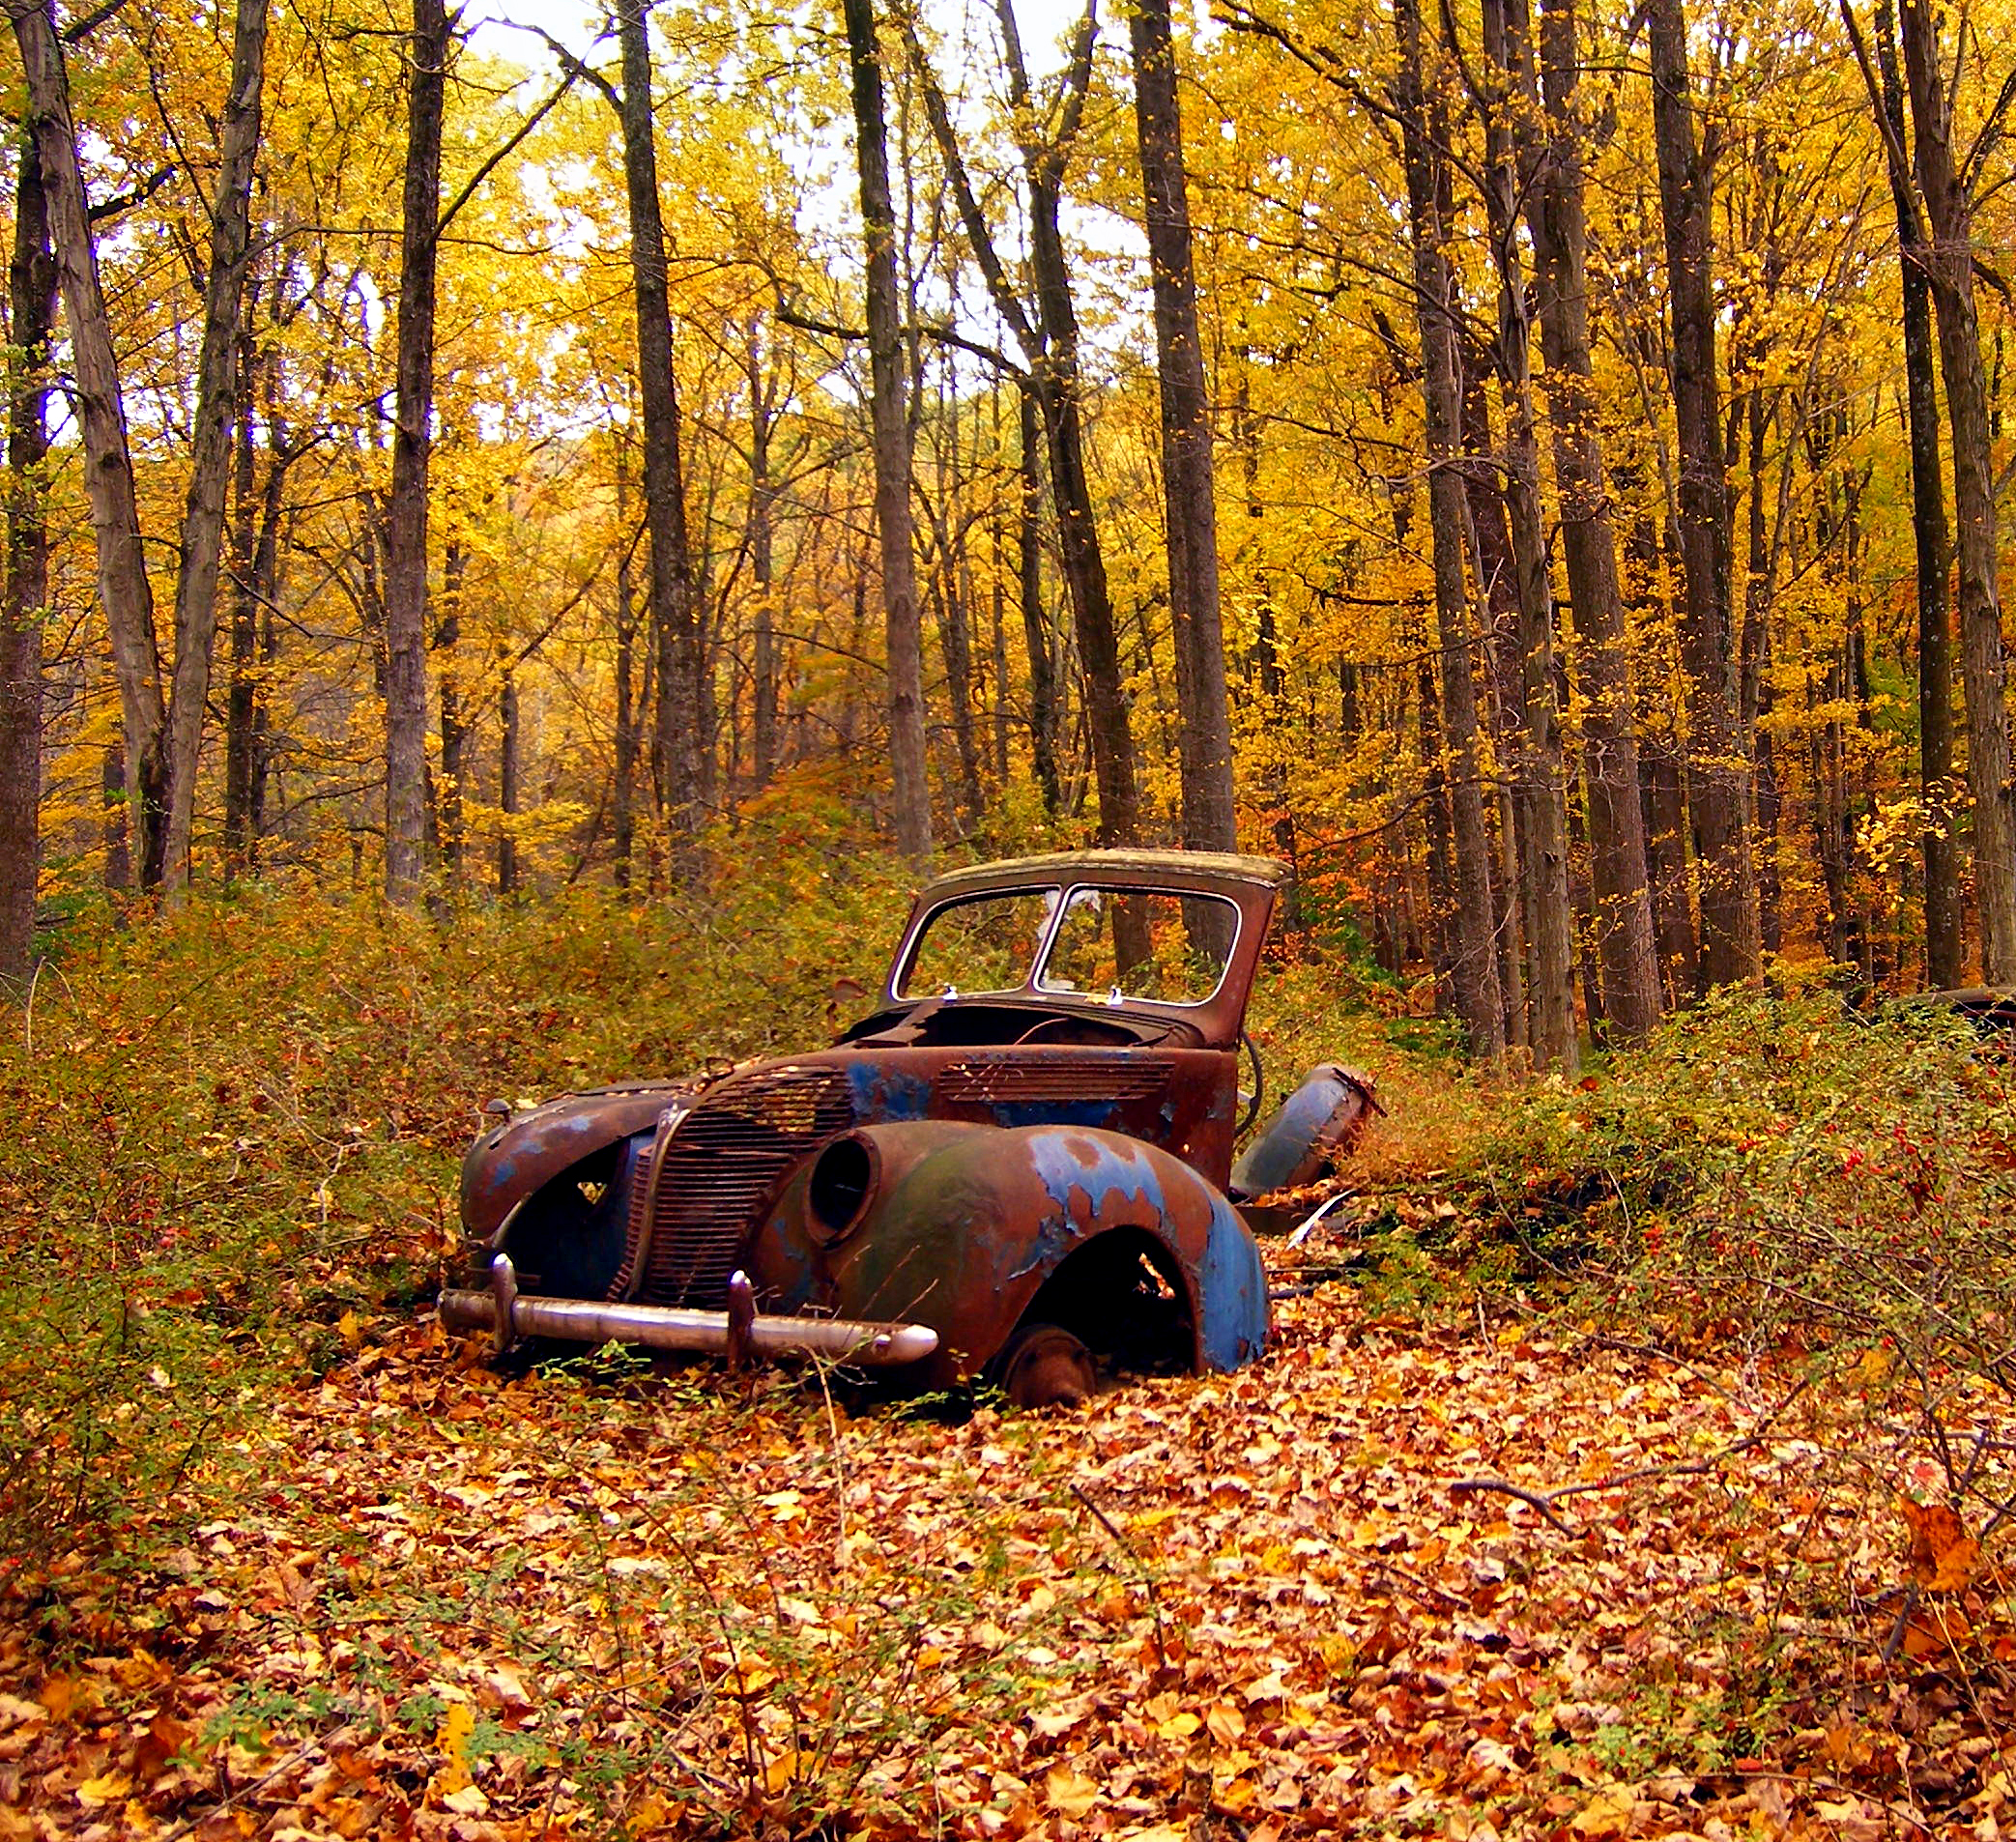
tree, forest, wilderness, car, sunlight, leaf, rust, foliage, rural, autumn, abandoned, season, trees, creativecommons, ruins, deciduous, newjersey, warrencounty, oldmineroad, woodland, habitat, ecosystem, natural environment, woody plant